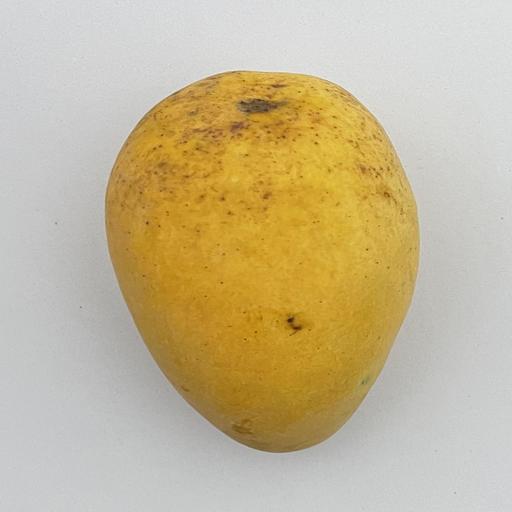
Crop type: Mango_Alphonso